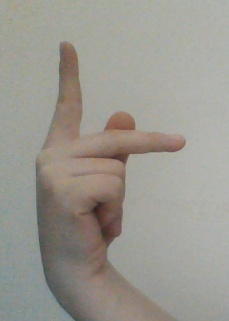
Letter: dha